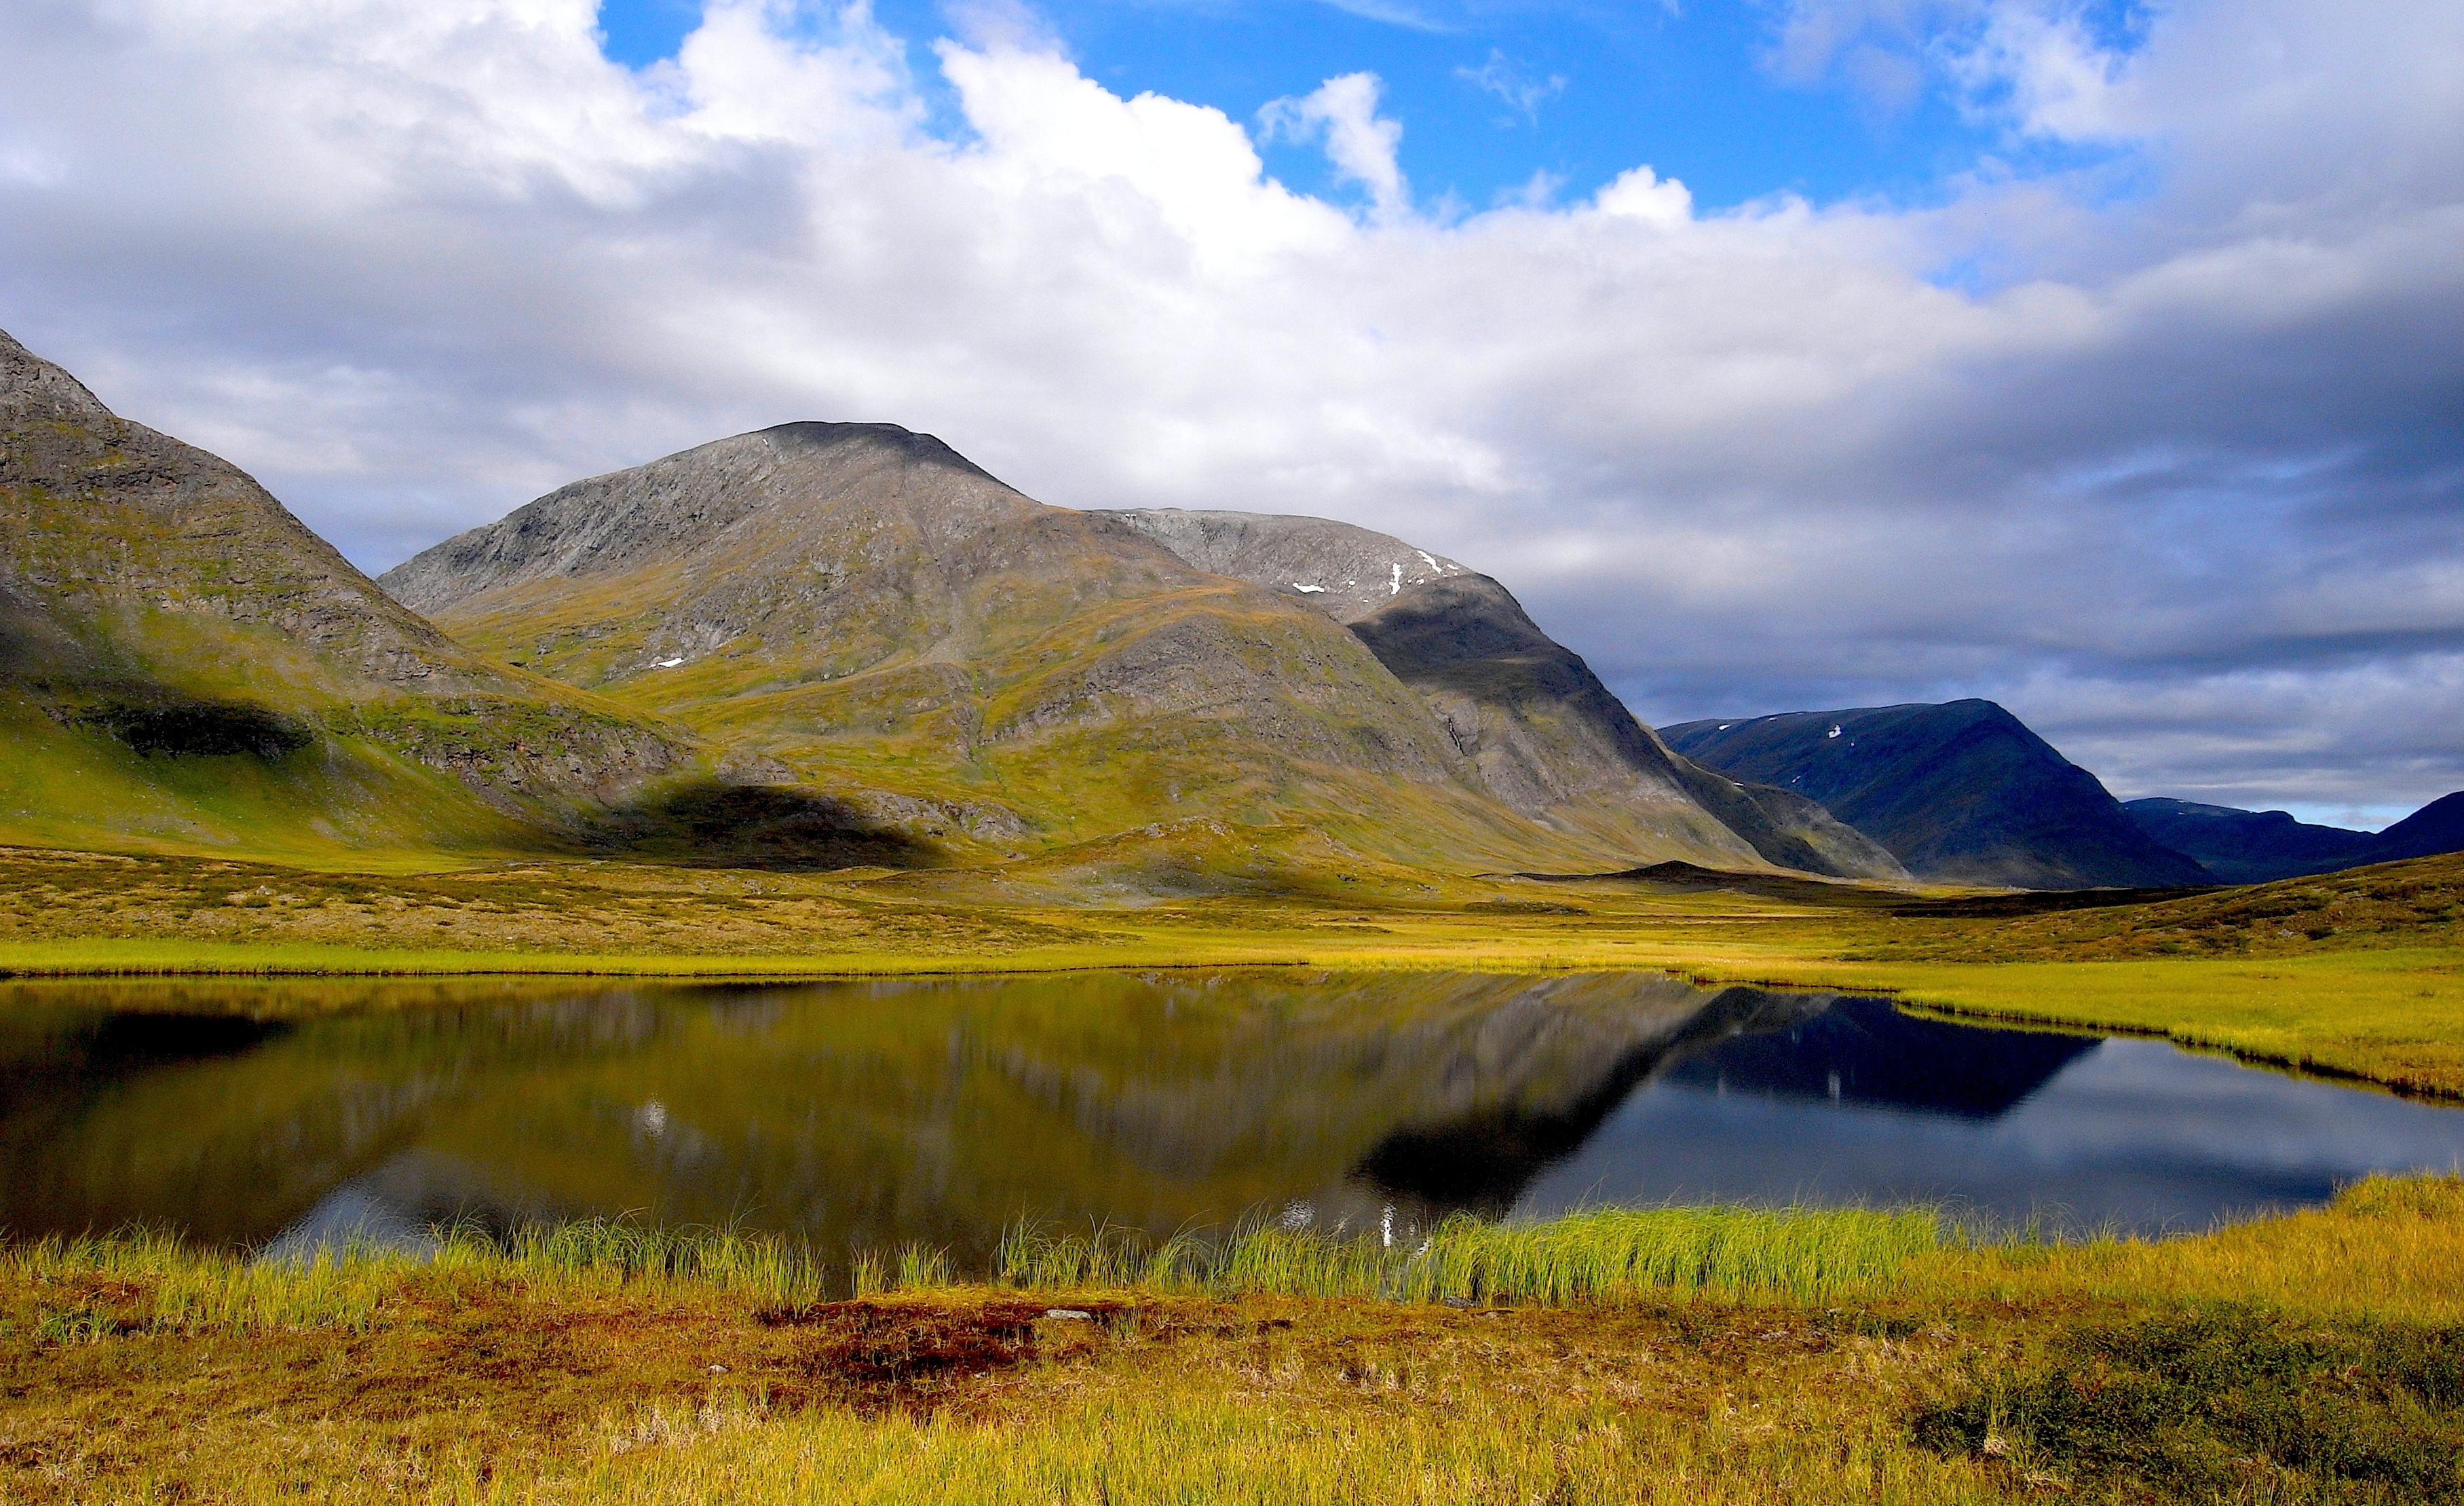
landscape, nature, grass, wilderness, mountain, cloud, sky, meadow, prairie, sunlight, morning, hill, lake, valley, mountain range, reflection, pasture, fjord, reservoir, highland, national park, ridge, plain, bank, grassland, plateau, fell, loch, elevation, tundra, tarn, nature reserve, lake district, meteorological phenomenon, mountainous landforms, computer wallpaper, ecoregion, back to earth, kungsladen, national trust for places of historic interest or natural beauty, mount scenery